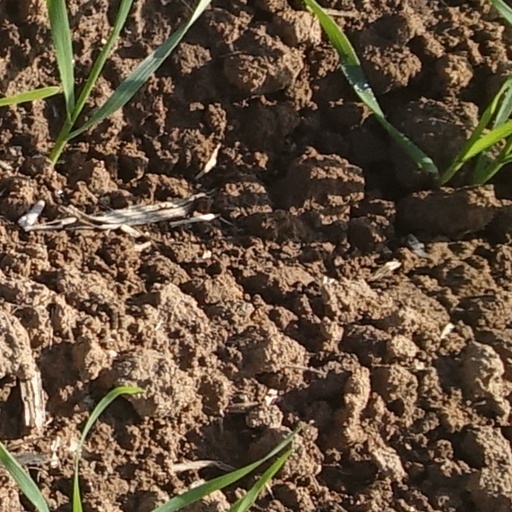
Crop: wheat